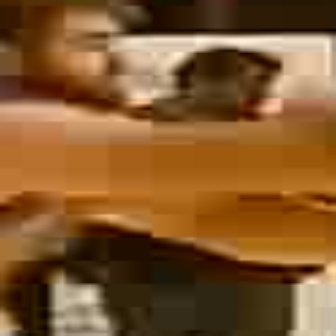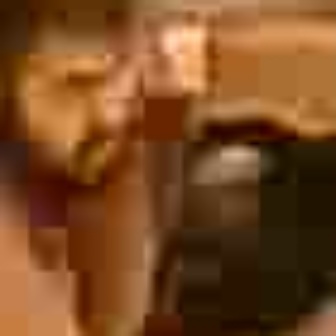
  Please identify the target specified by the bounding box [47,19,123,94] in the first image and locate it in the second image. Return the coordinates in [x_min,y_min,x_max,y_max] format.
Answer: [15,41,139,166]